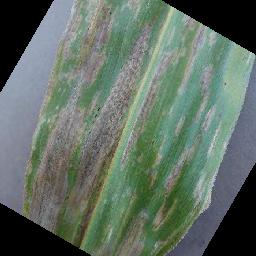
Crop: corn
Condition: (maize)_cercospora_spot_gray_spot